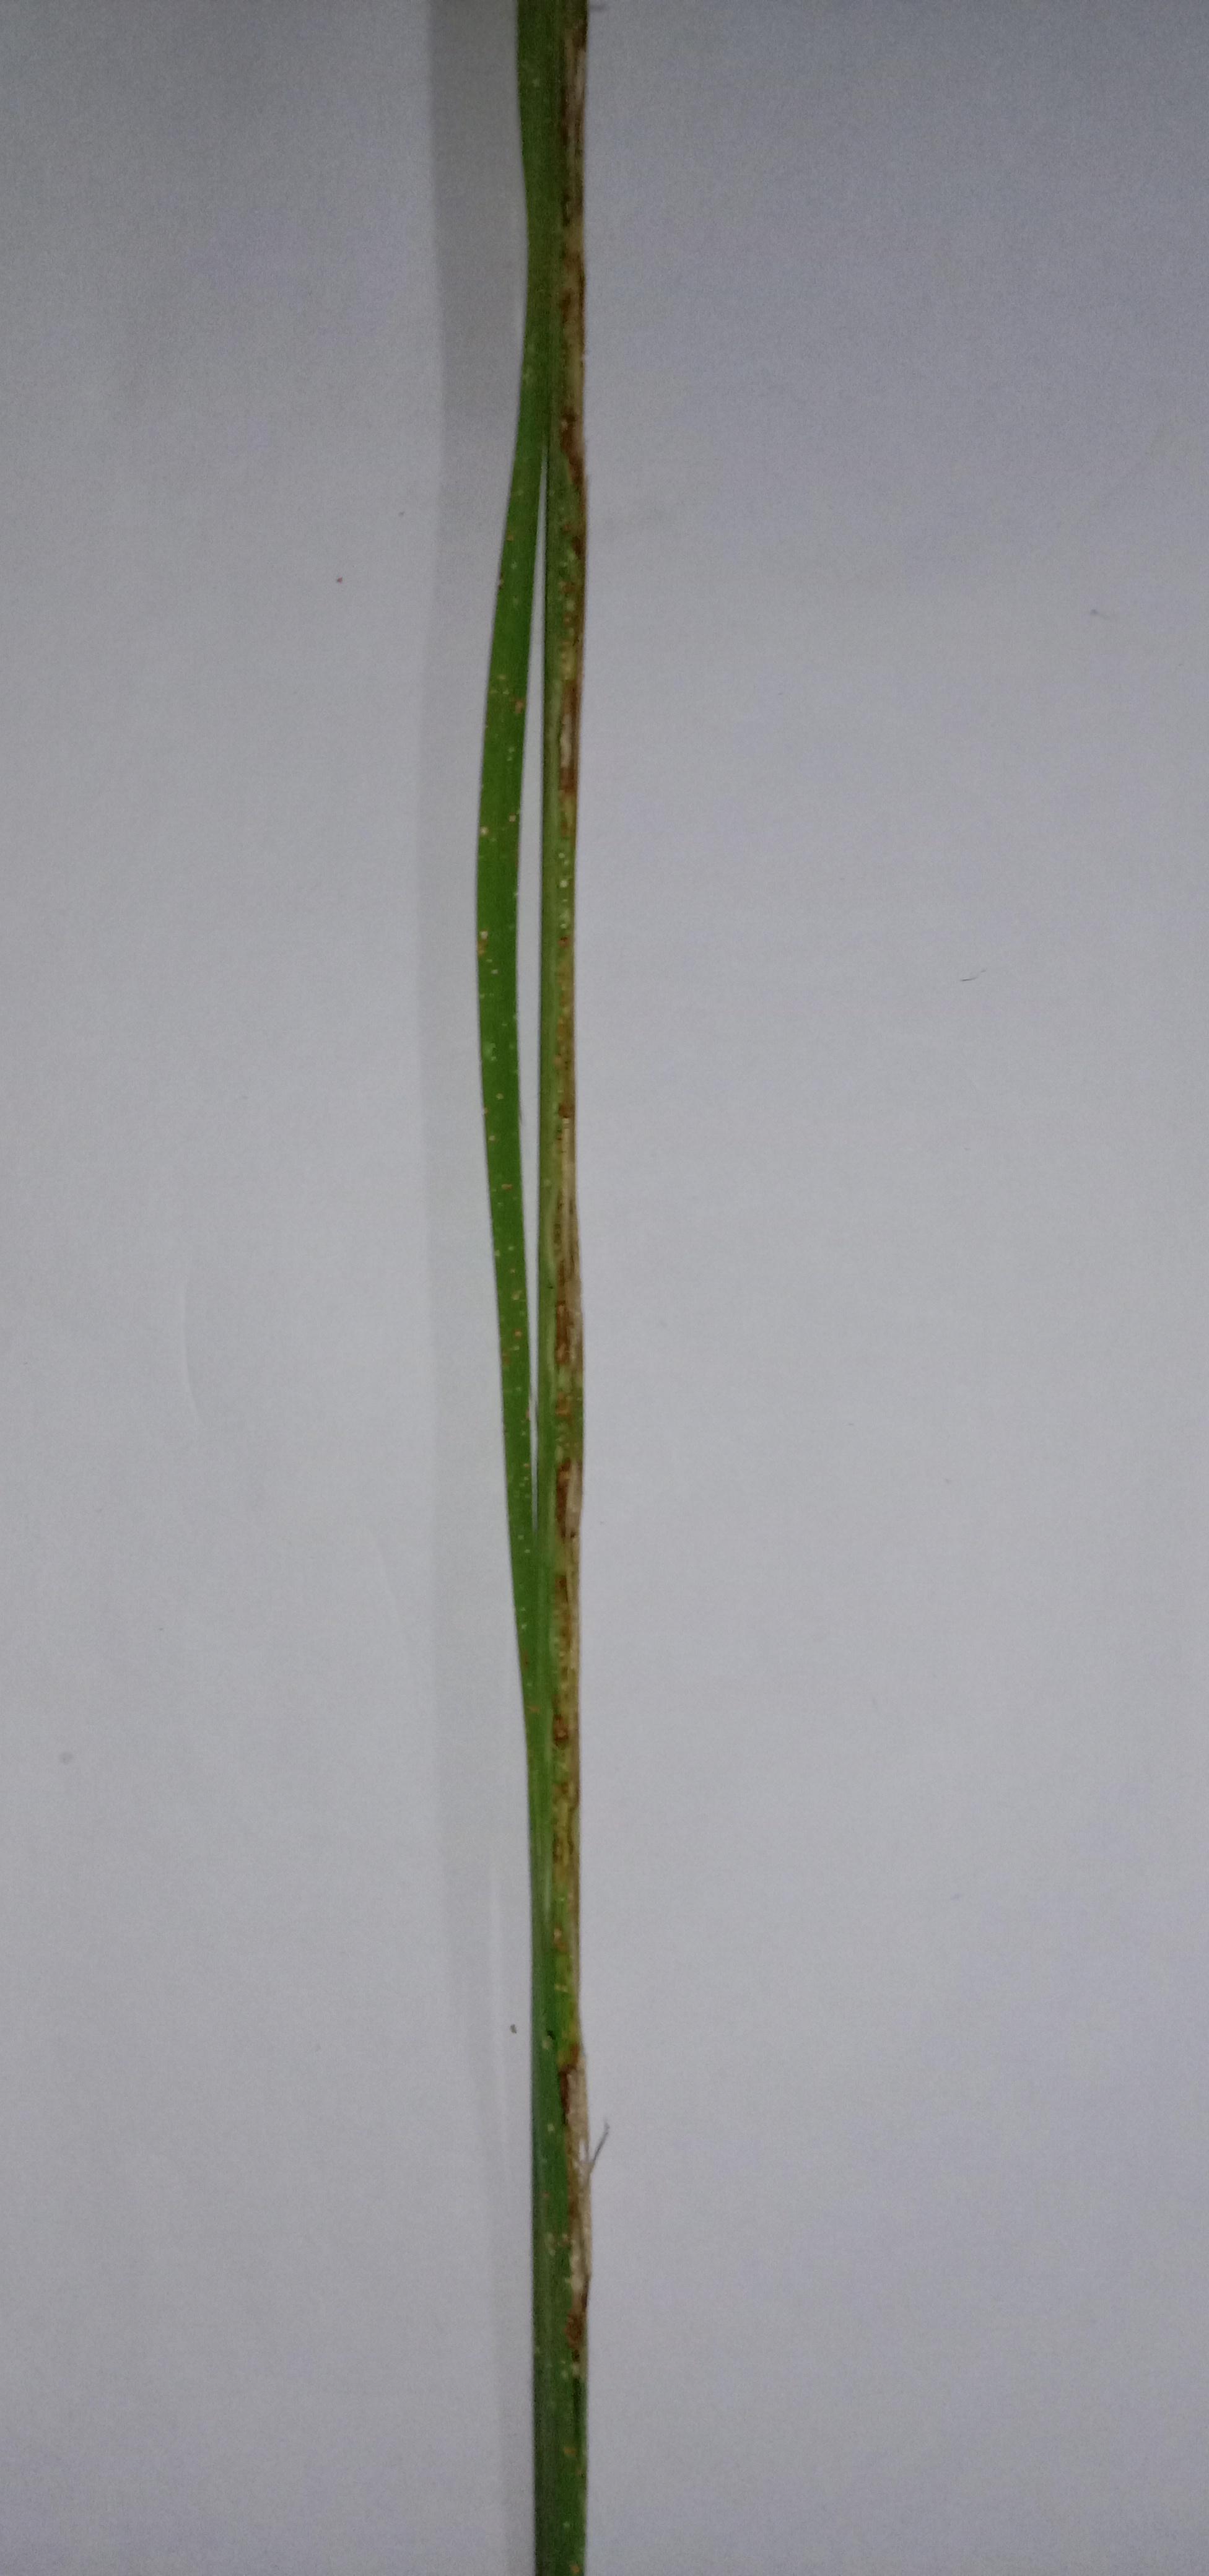
Label: Rice___Leaf_Blast